Crystal Palace, Brescia

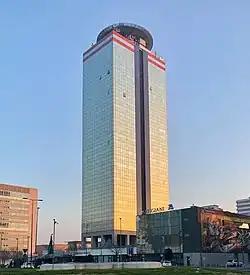

The Crystal Palace was built in 1988–1992 based on a design by architect Bruno Fedrigolli (1921–1995), whose studio was known not only for the importance of the commissioned works but also for the location in the attic of what was the Brescia's first skyscraper in Piazza Vittoria, the Torrione INA.